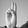
ASL letter: U